September 1964 South Vietnamese coup attempt

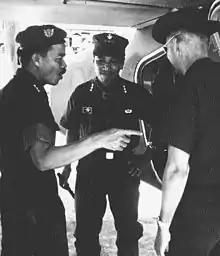
Three Asian men with black hair standing from left to right. The first is in profile, wearing a beret. He has three stars as a Lieutenant General and has a moustache. The next man is facing towards the camera smiling. He is clean shaven and has three stars. A third man on the right has his back to the camera and is wearing a cowboy hat. All are wearing military fatigues.

Following the coup, Khánh concluded that his triumvirate partner Khiêm had played a major role in fomenting the coup and insisted he be sent out of Saigon. The Americans agreed and Ambassador Taylor organized for Khiêm to be made Saigon's representative in Washington. Soon after, Thao was dispatched to join Khiêm as his press attaché. During the coup, Minh had remained aloof from the proceedings, angering Khánh and keeping their long-running rivalry going. By the end of October, the Johnson administration had become more supportive of Taylor's negative opinion of Minh and concluded that US interests would be optimized if Khánh prevailed in the power struggle. As a result, the Americans eventually paid for Minh to go on a "good will tour" so he could be pushed off the political scene without embarrassment.